Larkhill

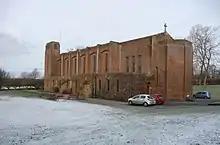
Garrison Church of St Alban the Martyr

Much of Larkhill lies within the Stonehenge World Heritage Site, an area rich in Neolithic and Bronze Age monuments. Several long barrows and round barrow groups are located within the settlement. Robin Hood's Ball, the Stonehenge Cursus and the Lesser Cursus lie close to the garrison.